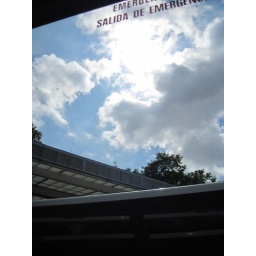
sky above a bus at Union Station